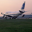
Label: airplane